Semir Štilić

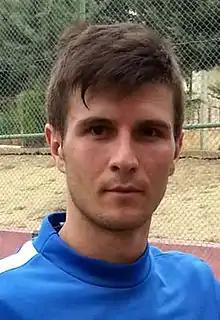
Štilić pictured as a Gaziantepspor player in 2013

Semir Štilić (born 8 October 1987) is a Bosnian former professional footballer who played as an attacking midfielder. Besides his homeland, he also played in Poland, Ukraine, Turkey and Cyprus.